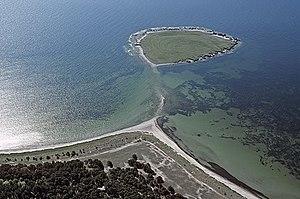
Heligholmen est une île de la Suède située en mer Baltique.